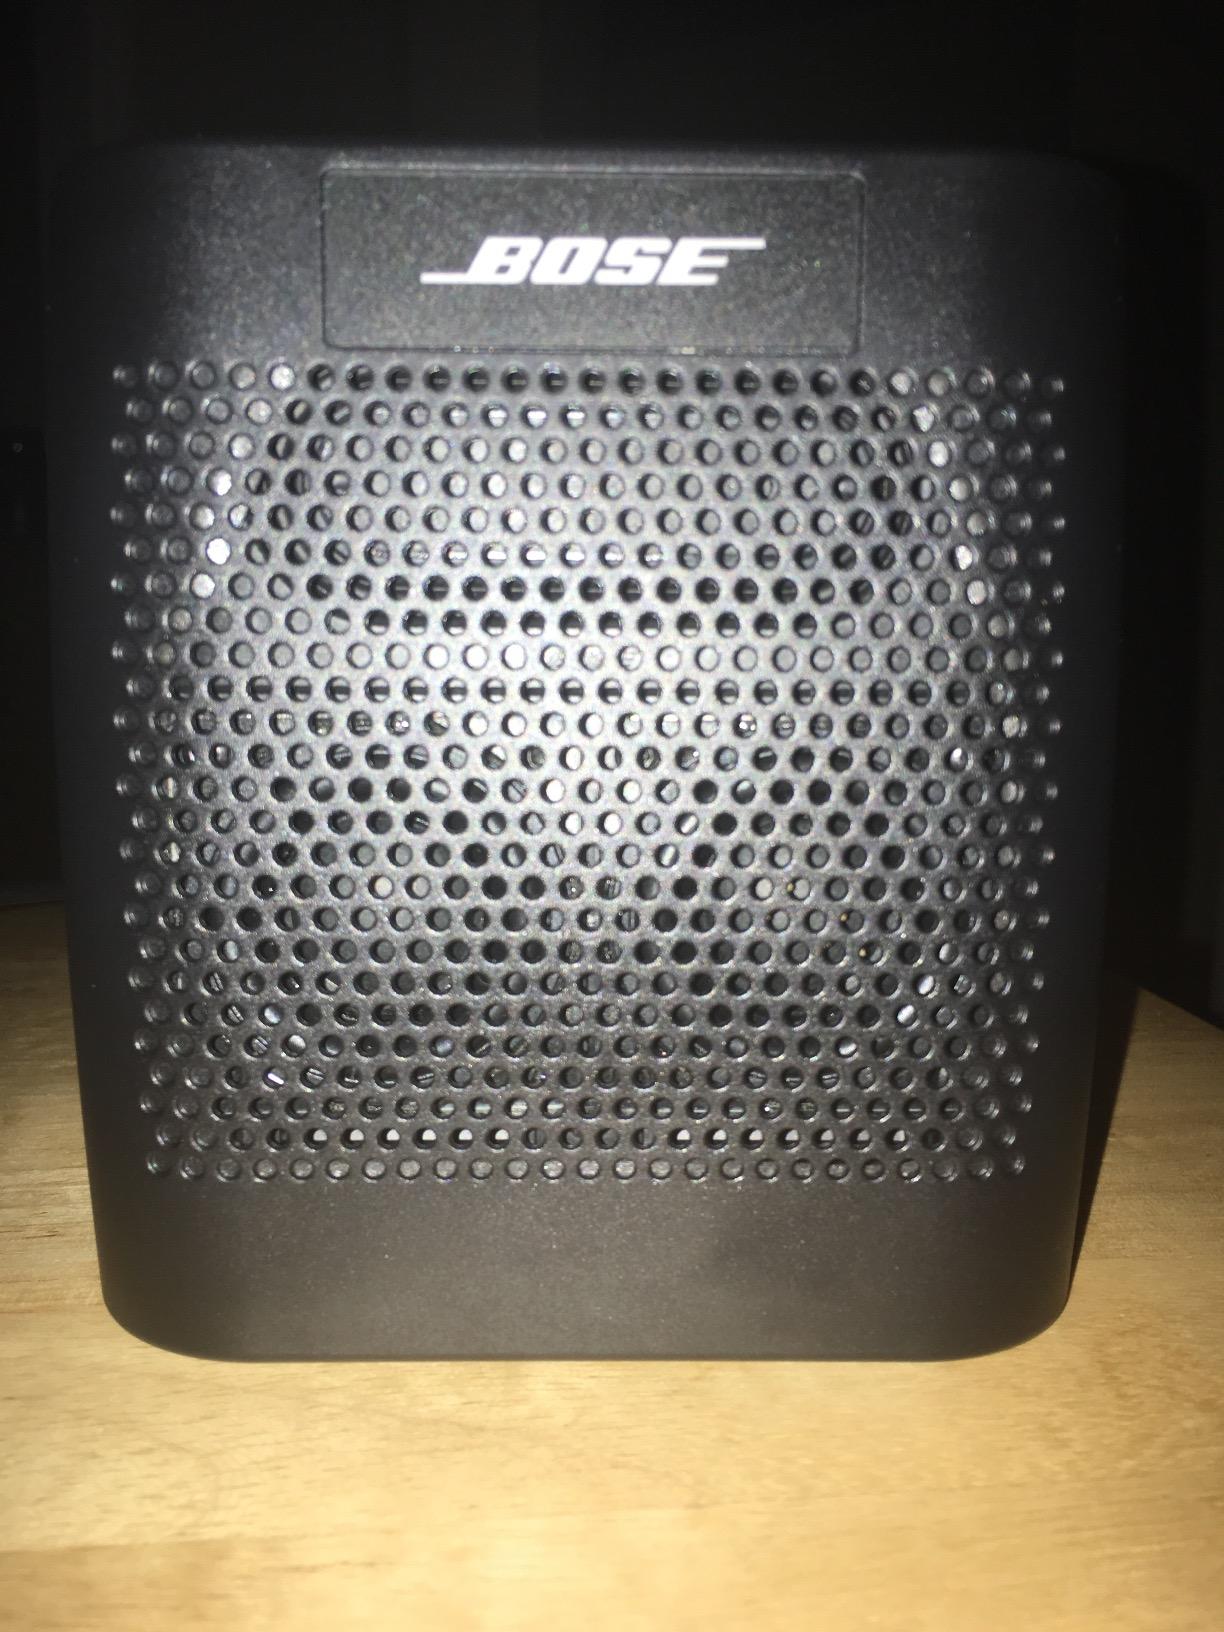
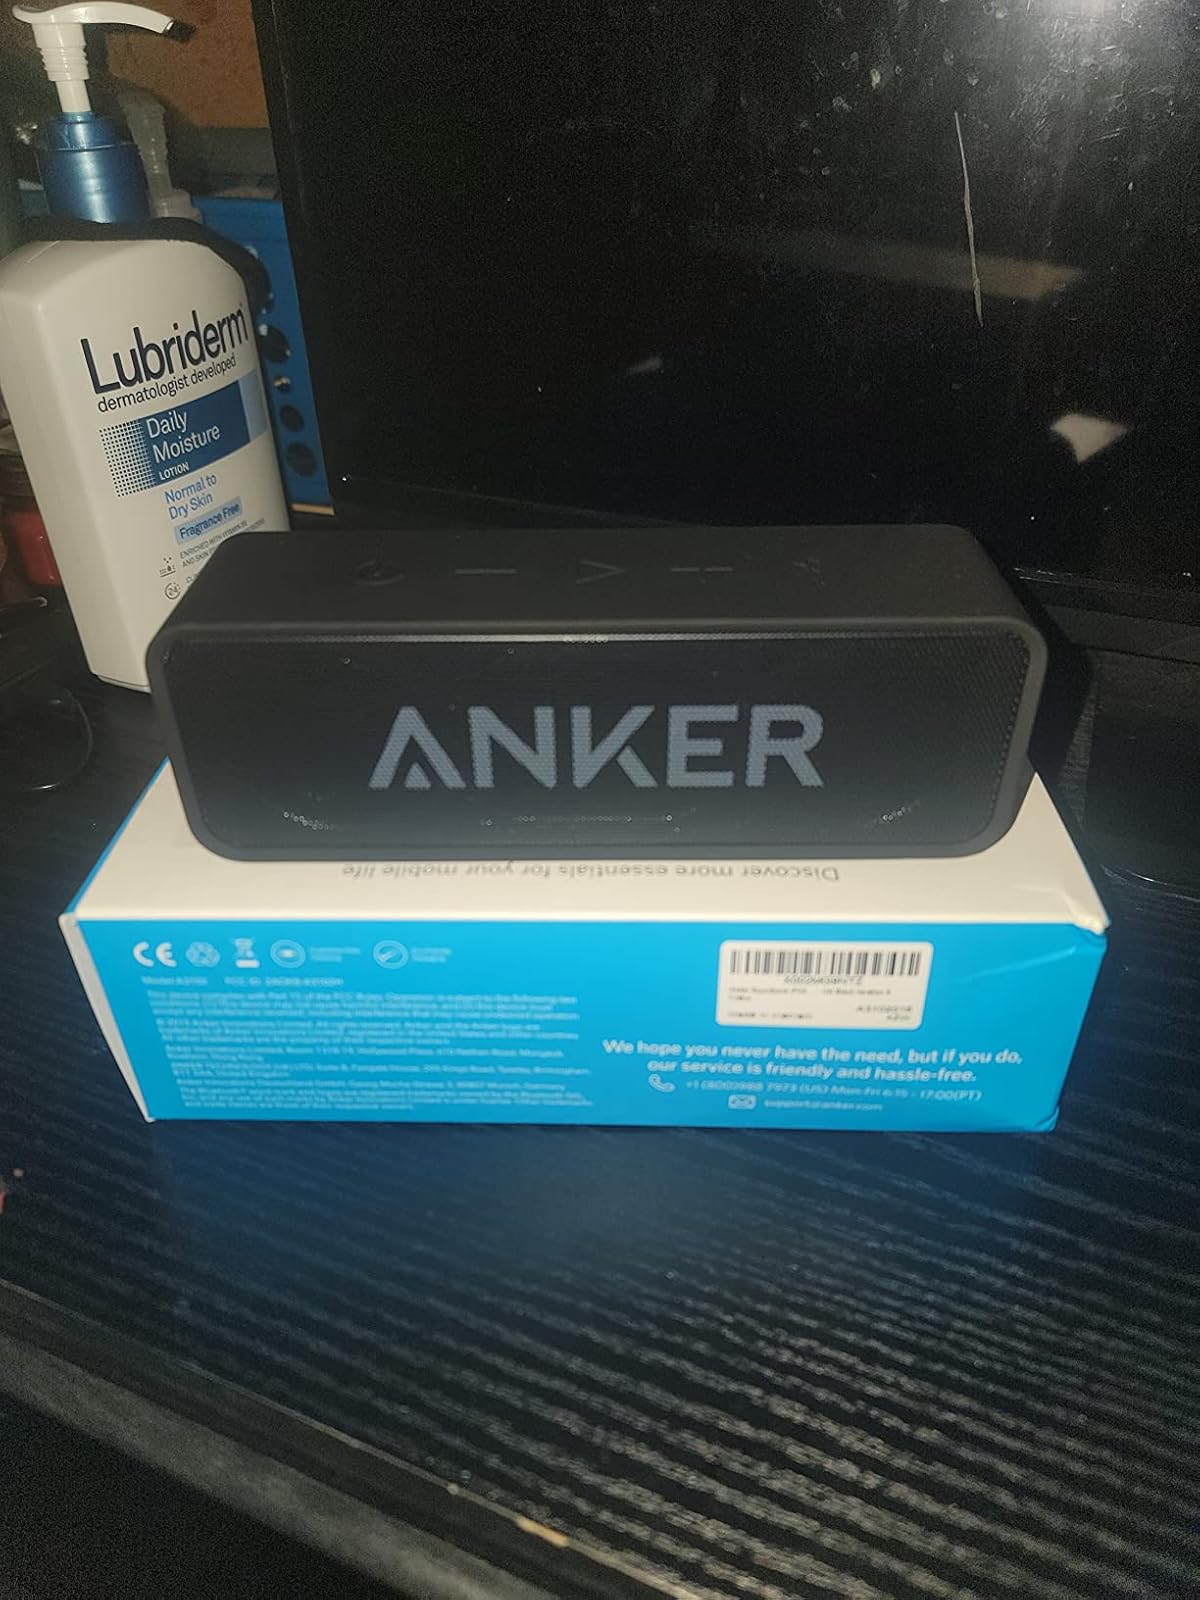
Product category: speaker
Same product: no